The Marine Society

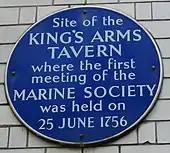
Plaque marking site of the foundation of the Marine Society

The Marine Society, the world's oldest public maritime charity, was an initiative of a group of London merchants and gentlemen, who first met at the King's Arms Tavern, Cornhill, London on 25 June 1756 to discuss a plan to supply two or three thousand seafarers for the navy. Recruitment began immediately. Sponsors were sought and advertisements for volunteers appeared in newspapers and on the street: